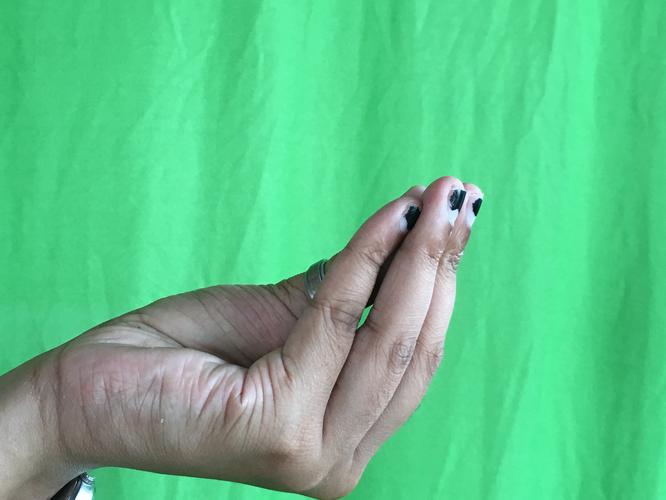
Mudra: Mukulam
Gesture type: single_hand